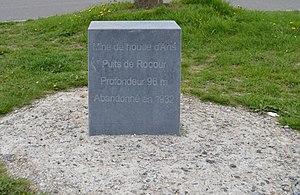
Ancien puits du charbonnage de Rocourt fr:Liège, Belgique
La Société anonyme des Charbonnages d'Ans et de Rocour est une ancienne société charbonnière de la région de Liège, dont la concession se situait au nord de Liège sur les territoires des communes d'Ans et Rocourt, dorénavant Liège.